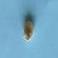
Maize quality: Bad